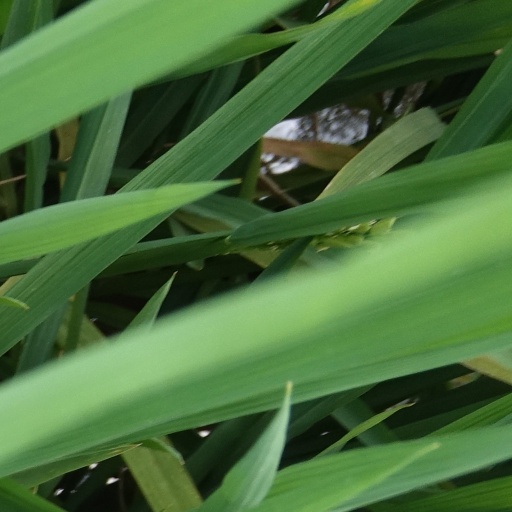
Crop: rice